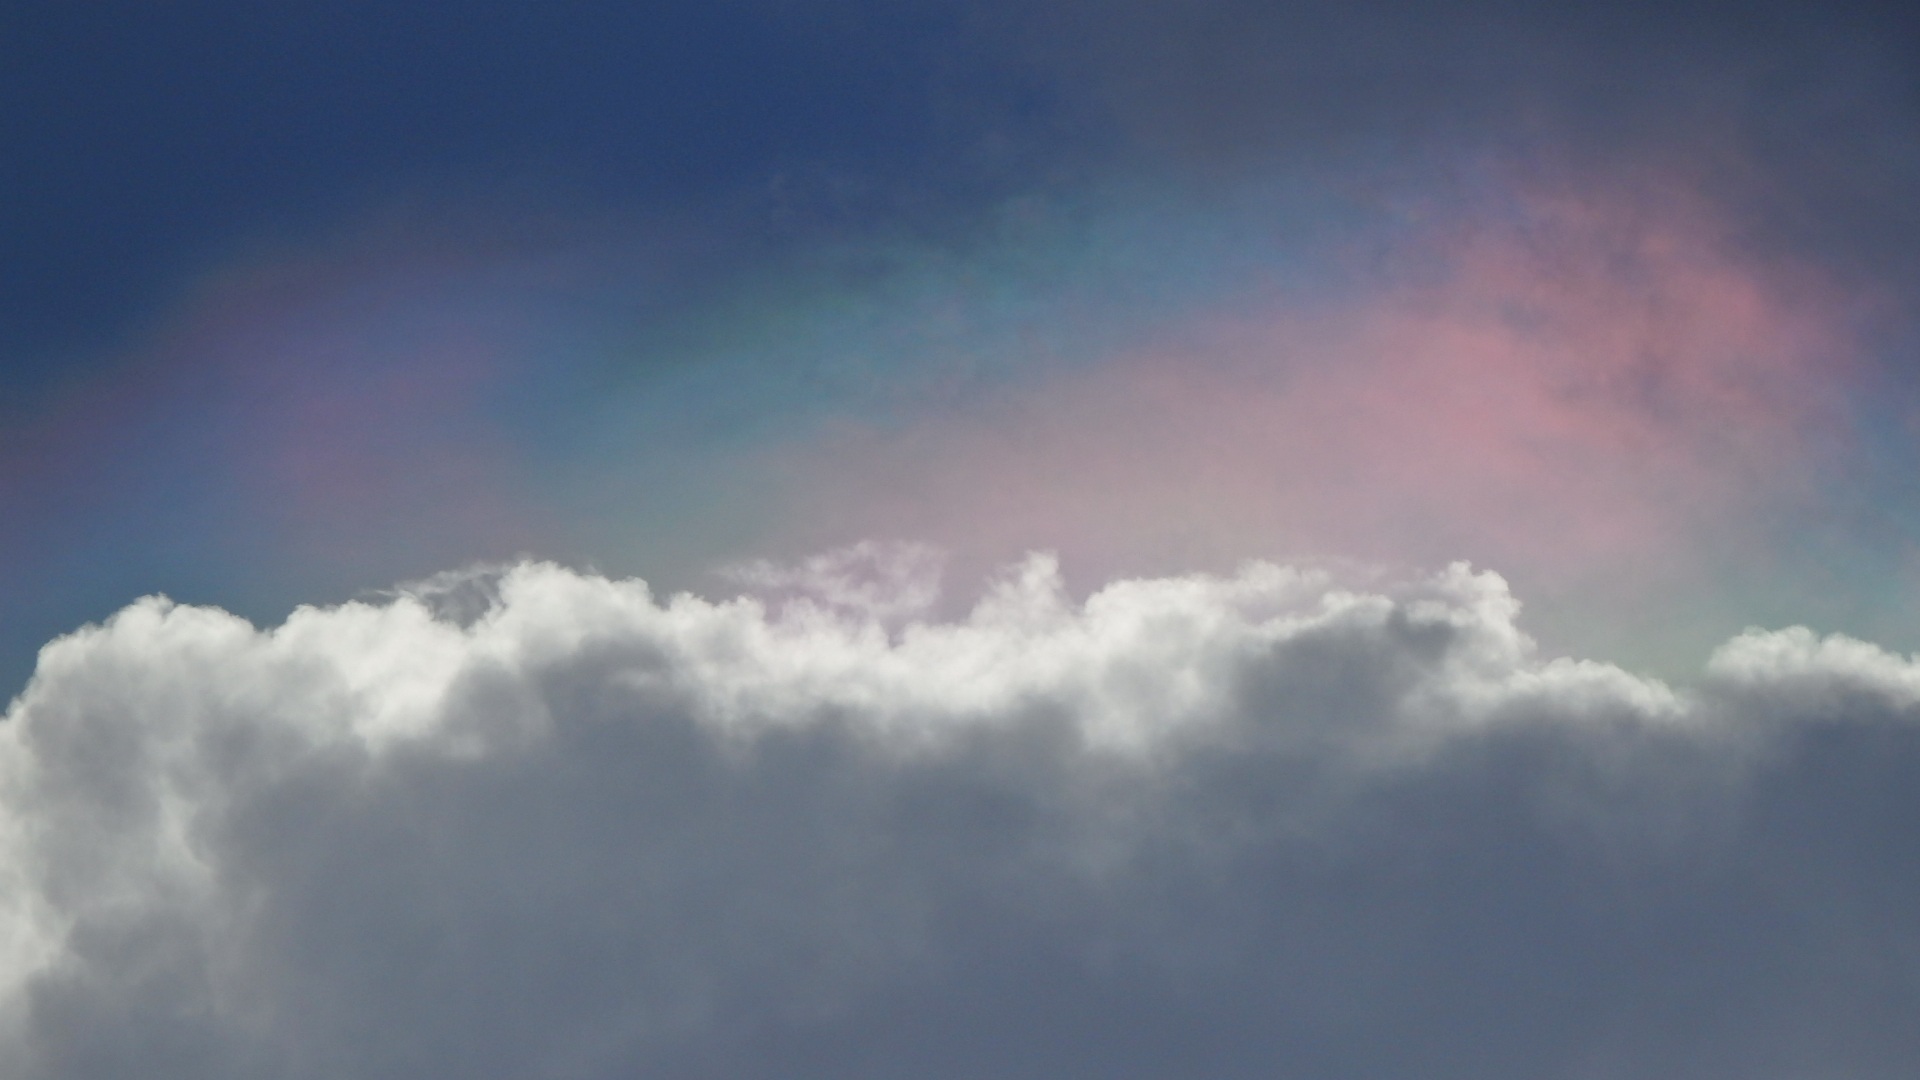
cloud, sky, atmosphere, daytime, weather, cumulus, clouds, meteorological phenomenon, atmosphere of earth, diffused rainbow